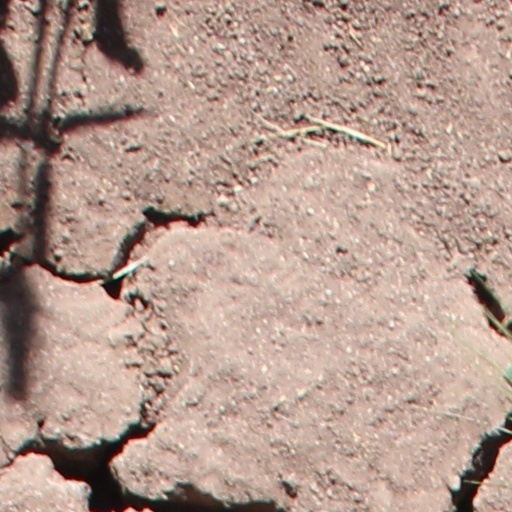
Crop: wheat